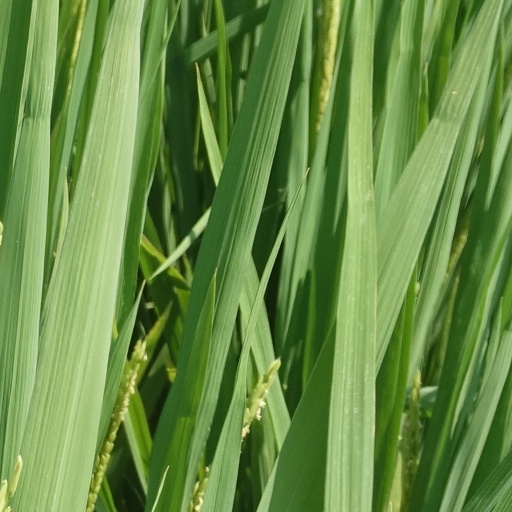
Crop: rice